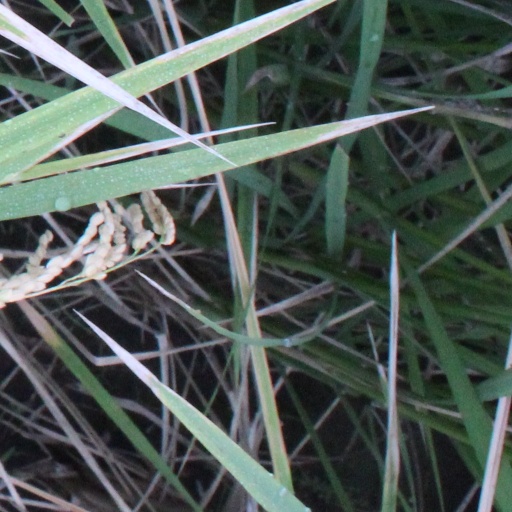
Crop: rice